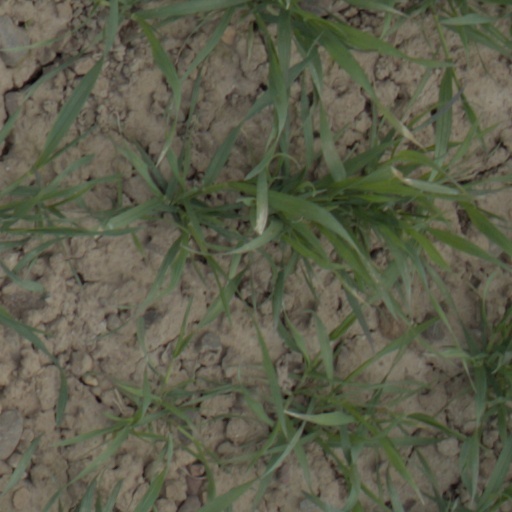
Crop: wheat